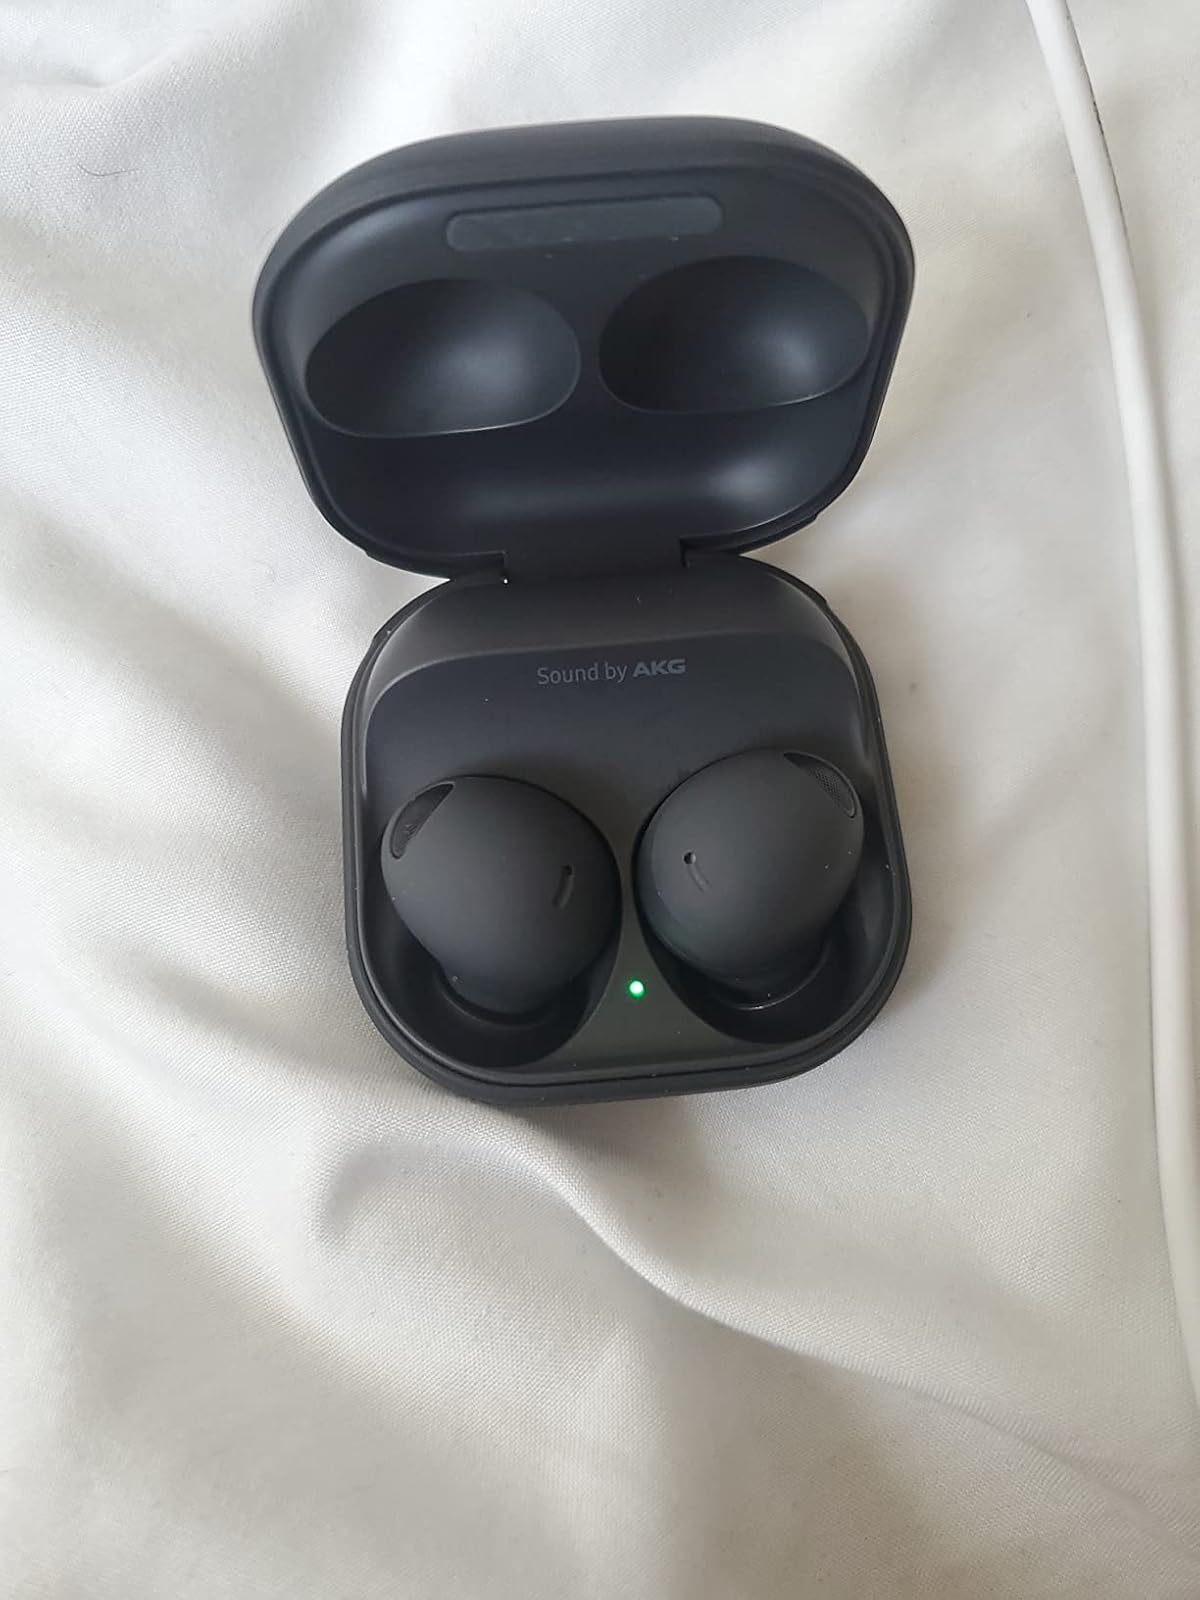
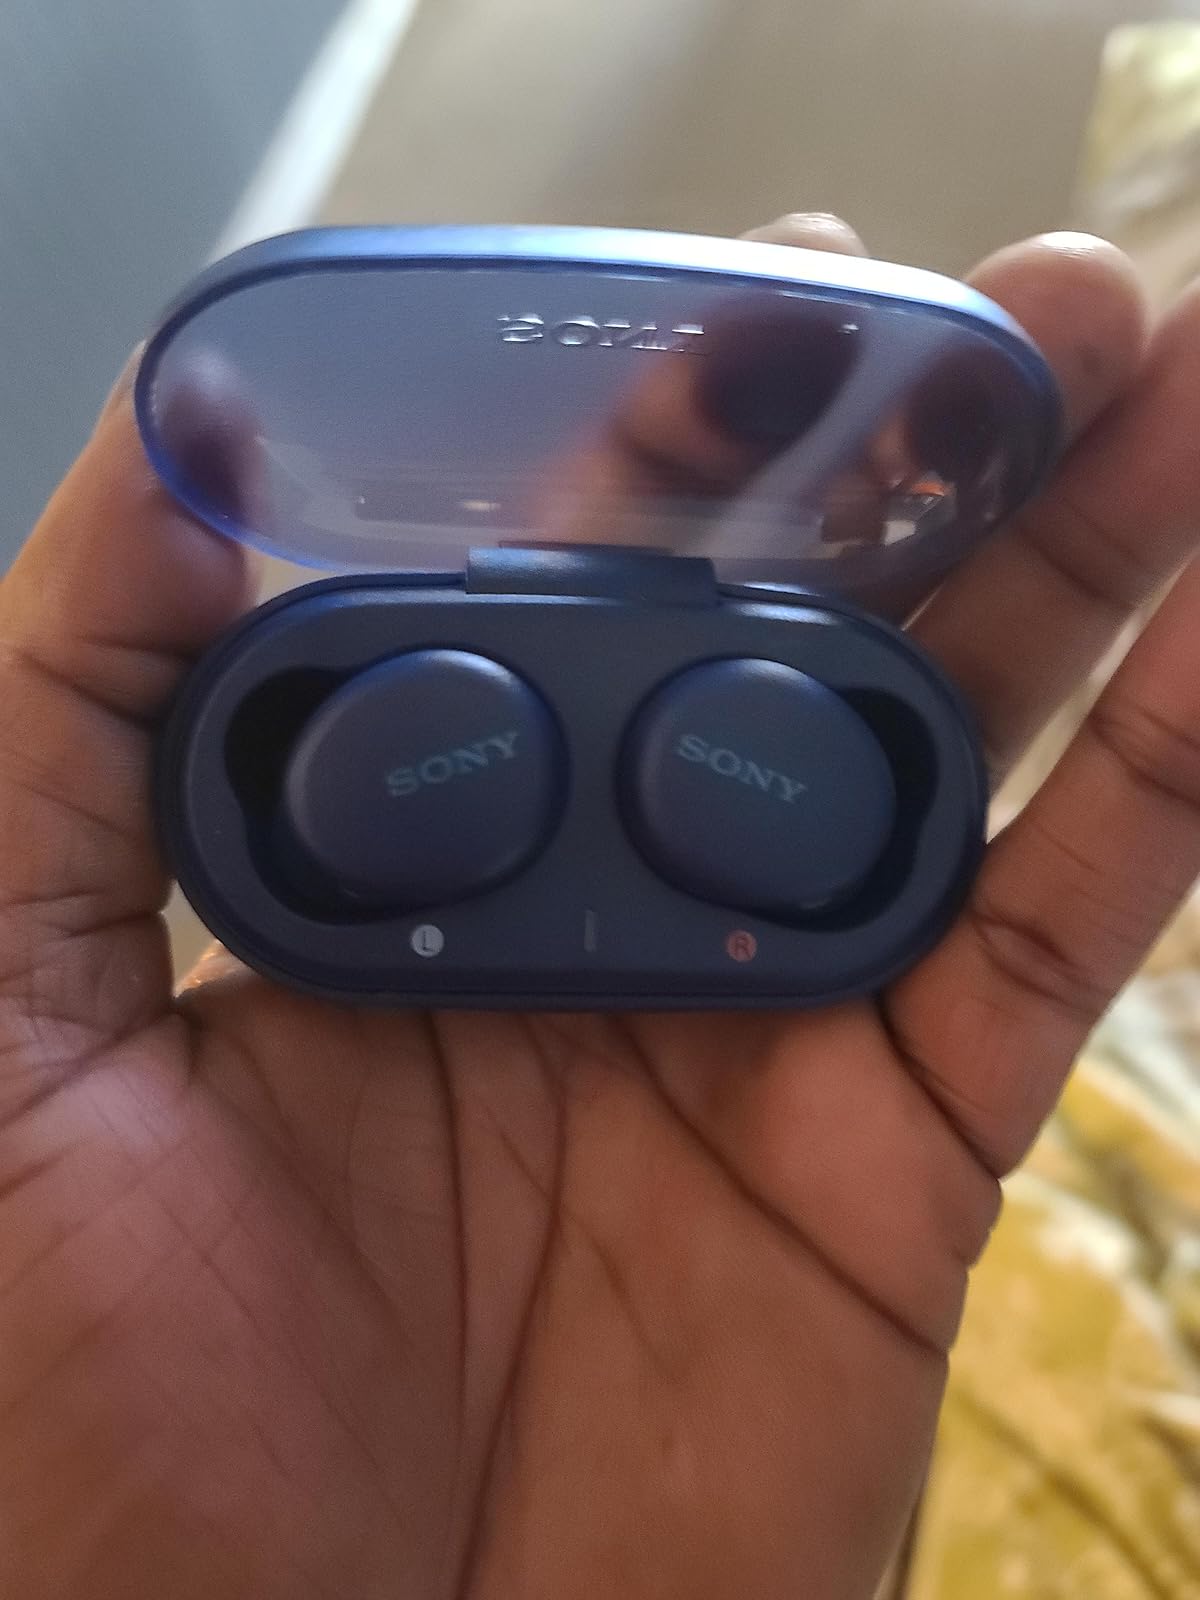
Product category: earbuds
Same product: no